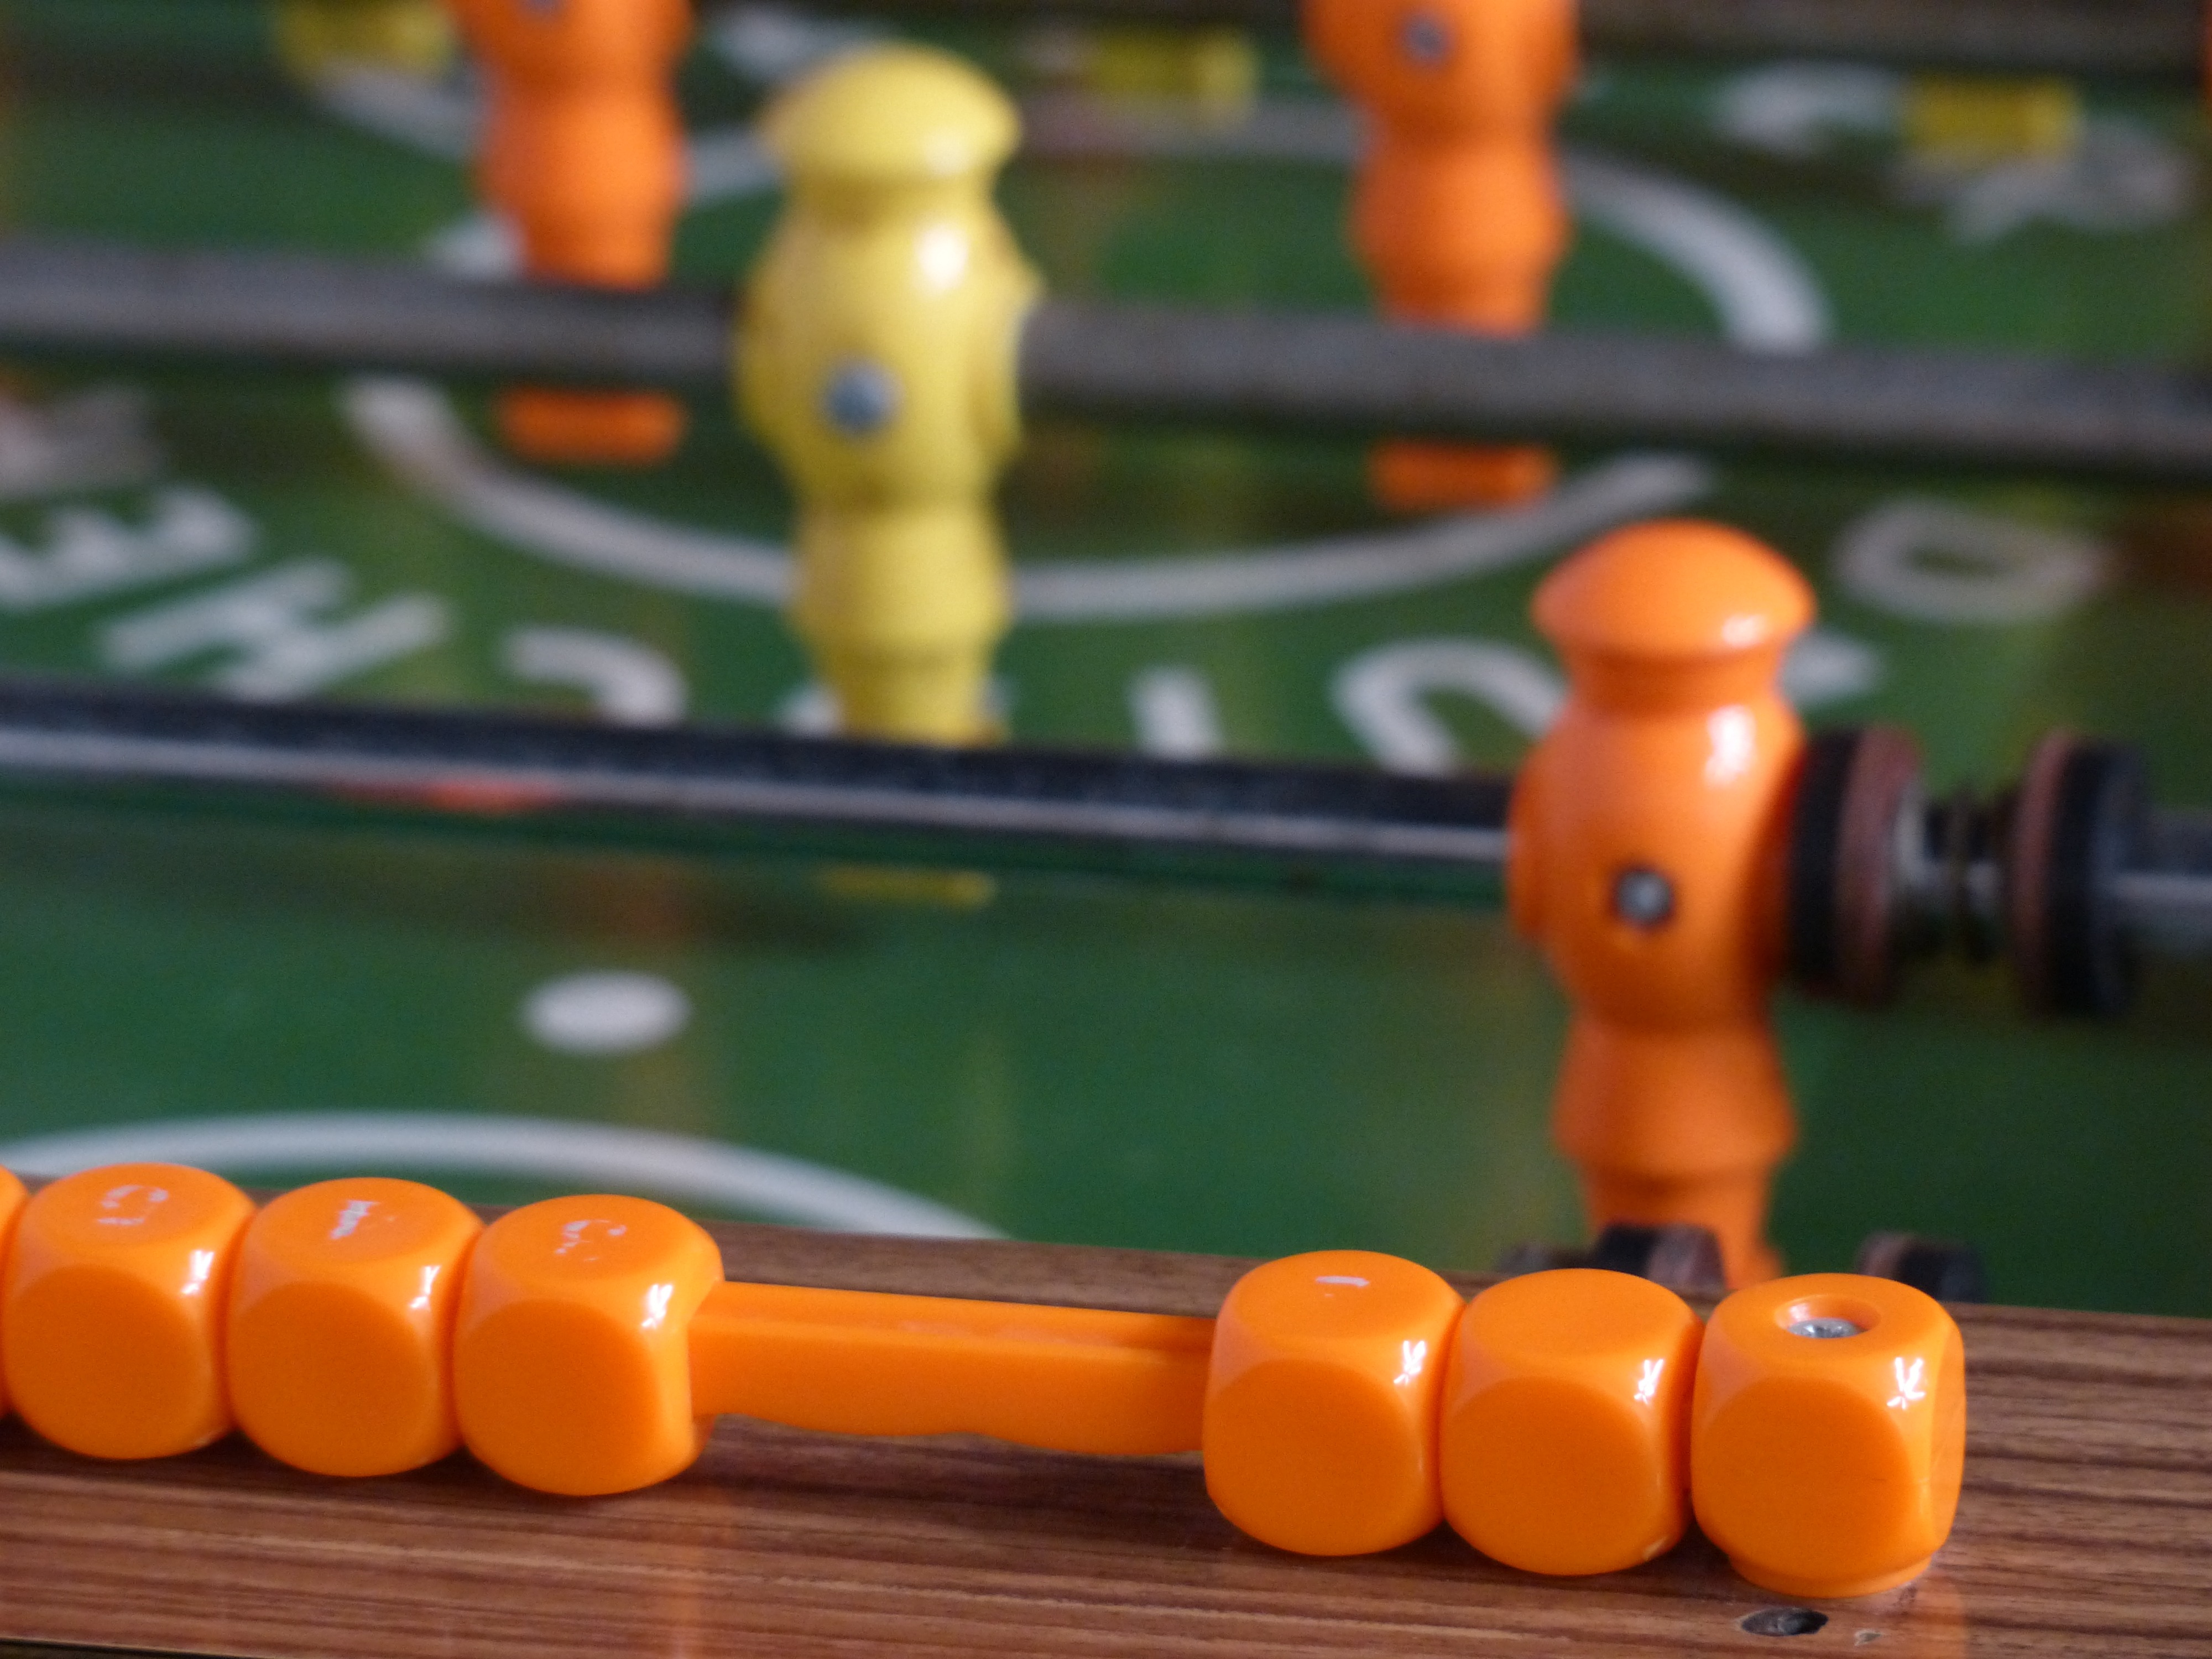
table, sport, play, plastic, recreation, pool, counter, orange, yellow, toy, table football, sports, games, kicker, game device, foosball table, football sports, game table, kicker box, football figures, handle bars, pocket billiards, indoor games and sports, tabletop game, cue sports, carom billiards, table game, rotating handle bars, wuzzler, player characters, wuzzlkasten, counting unit